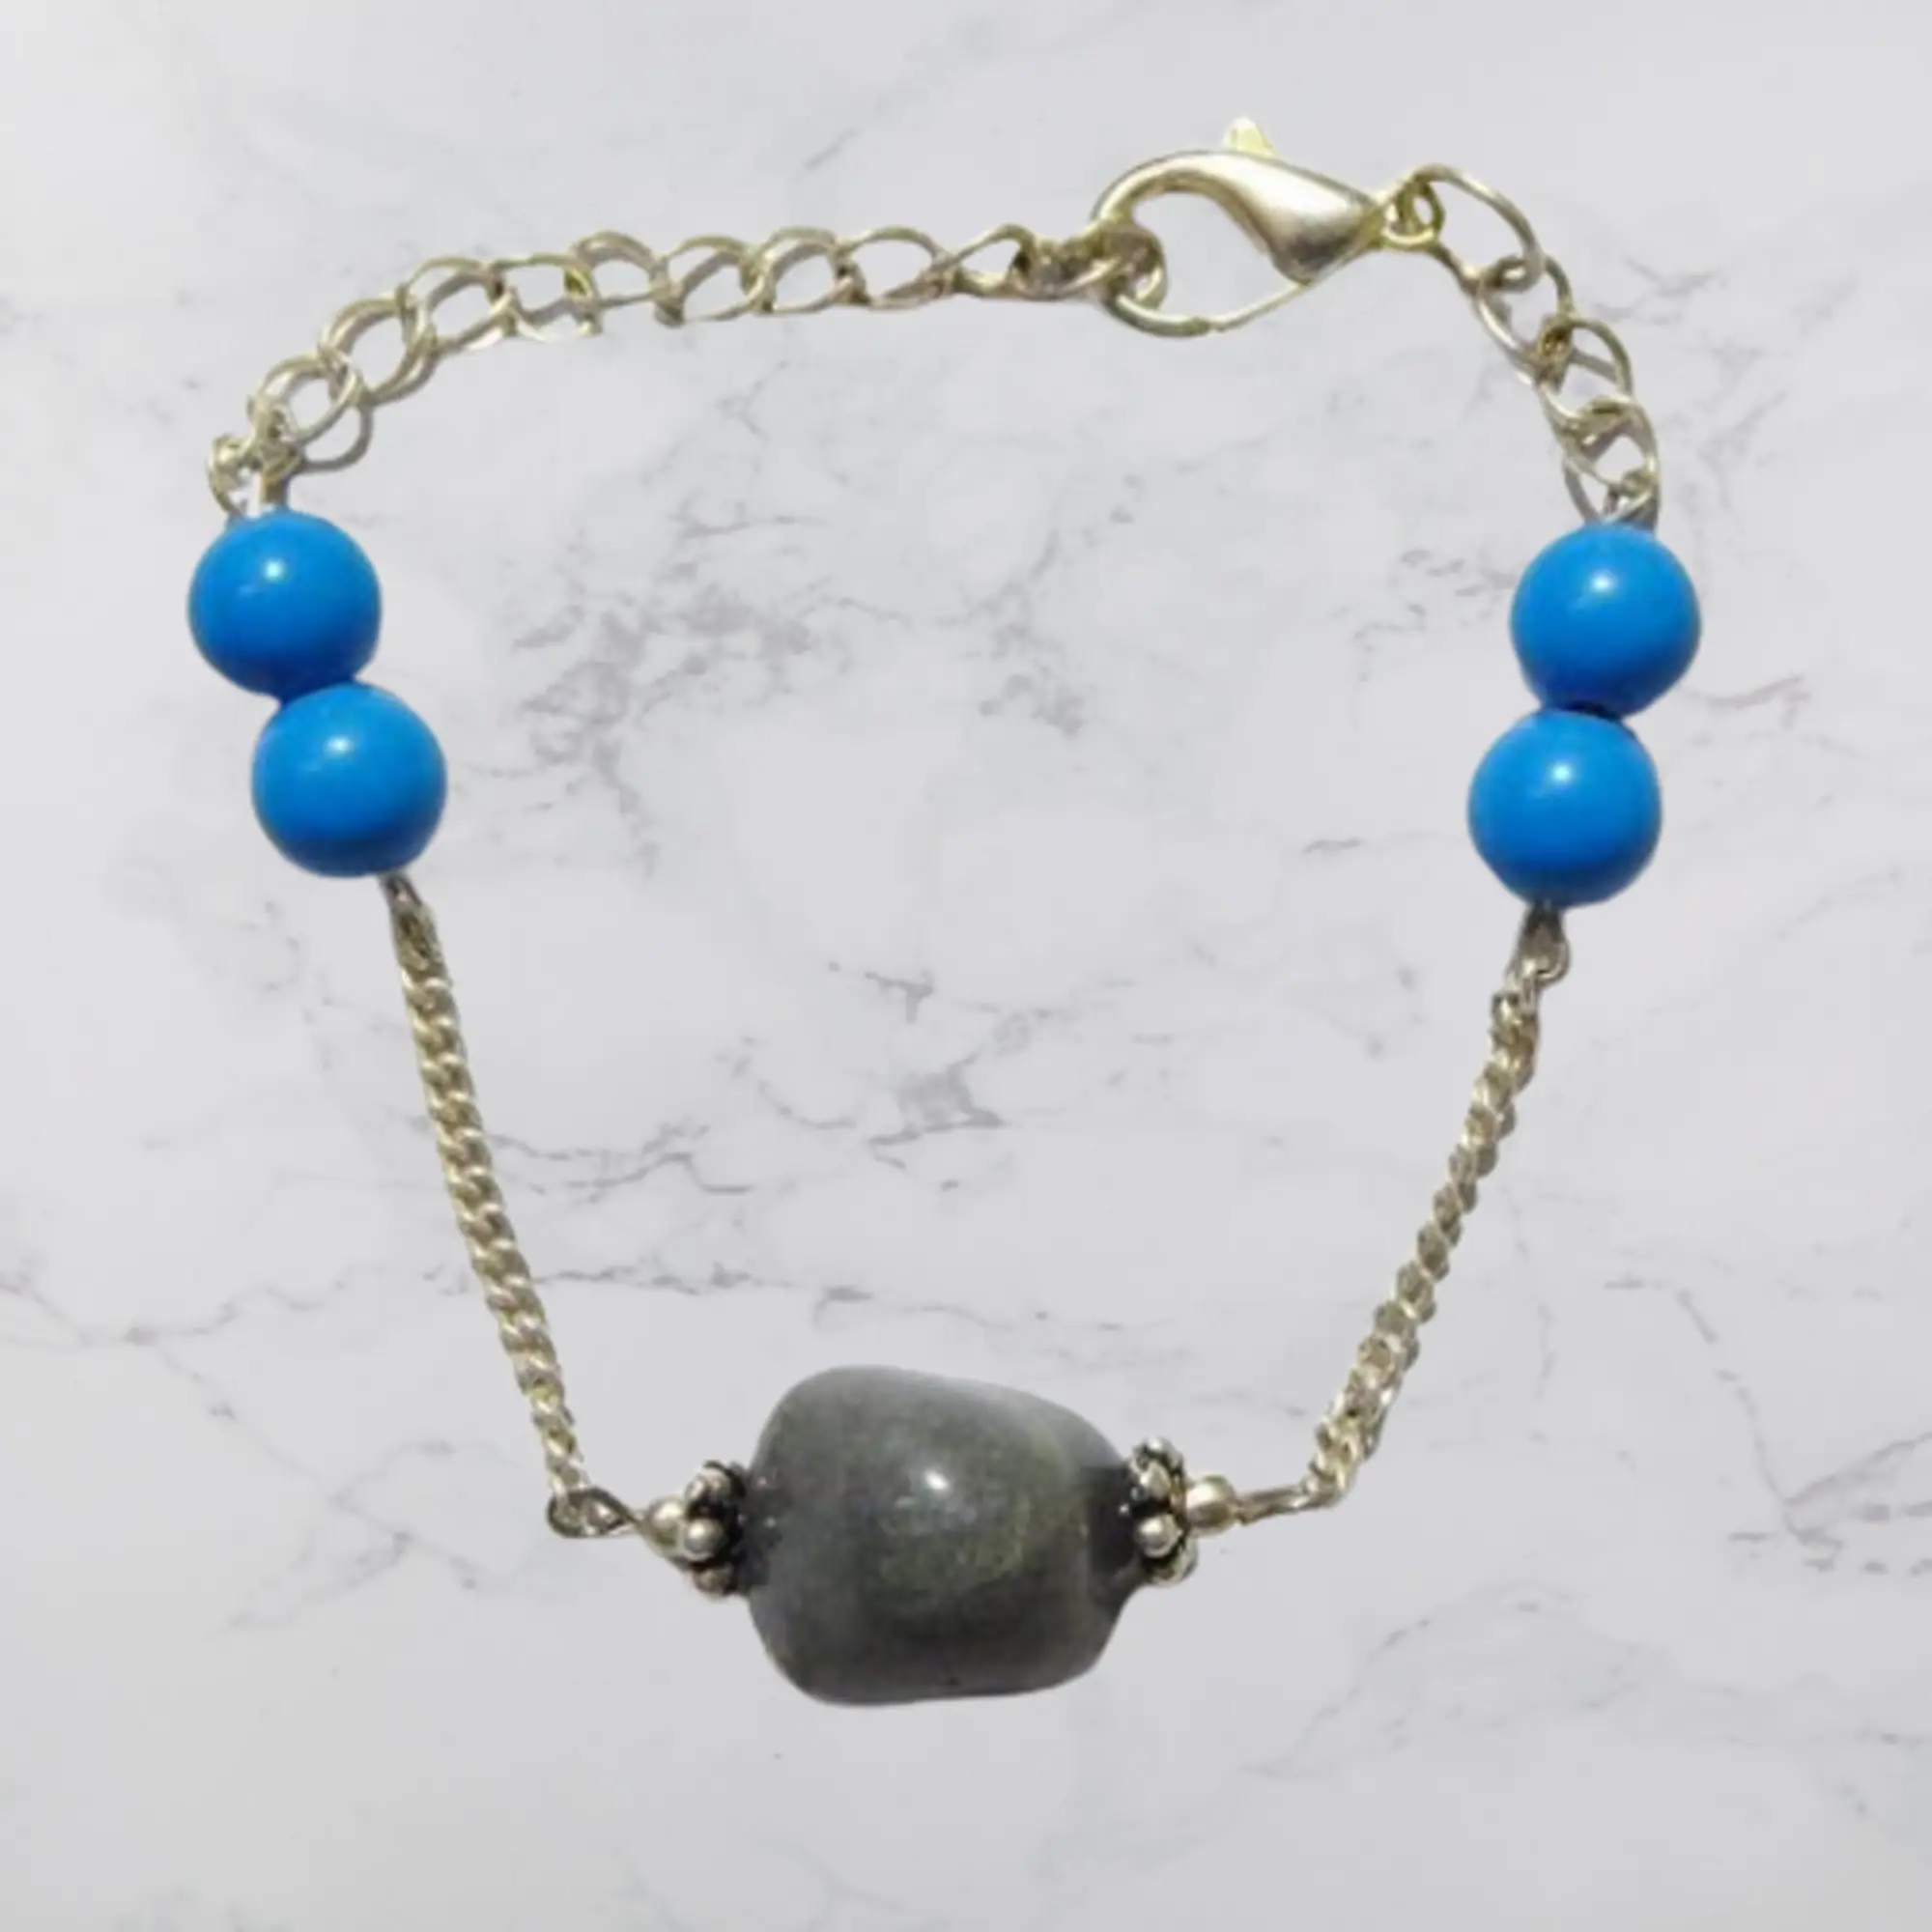
Jaya Vision Enterprises Gemstone Sodalite Tumble & Turquoise beads Chain Bracelet
Type: Bracelets
Brand: JAYA VISION ENTERPRISES
Price: Rs. 350
Sodalite Tumble & Turquoise Beads Bracelet for Throat ChakraSodalite Tumble and  Turquoise Beads with Silver Polish Copper metal beads & Chain.Sodalite brings about clearity of sound.Helps in Throat related problems.